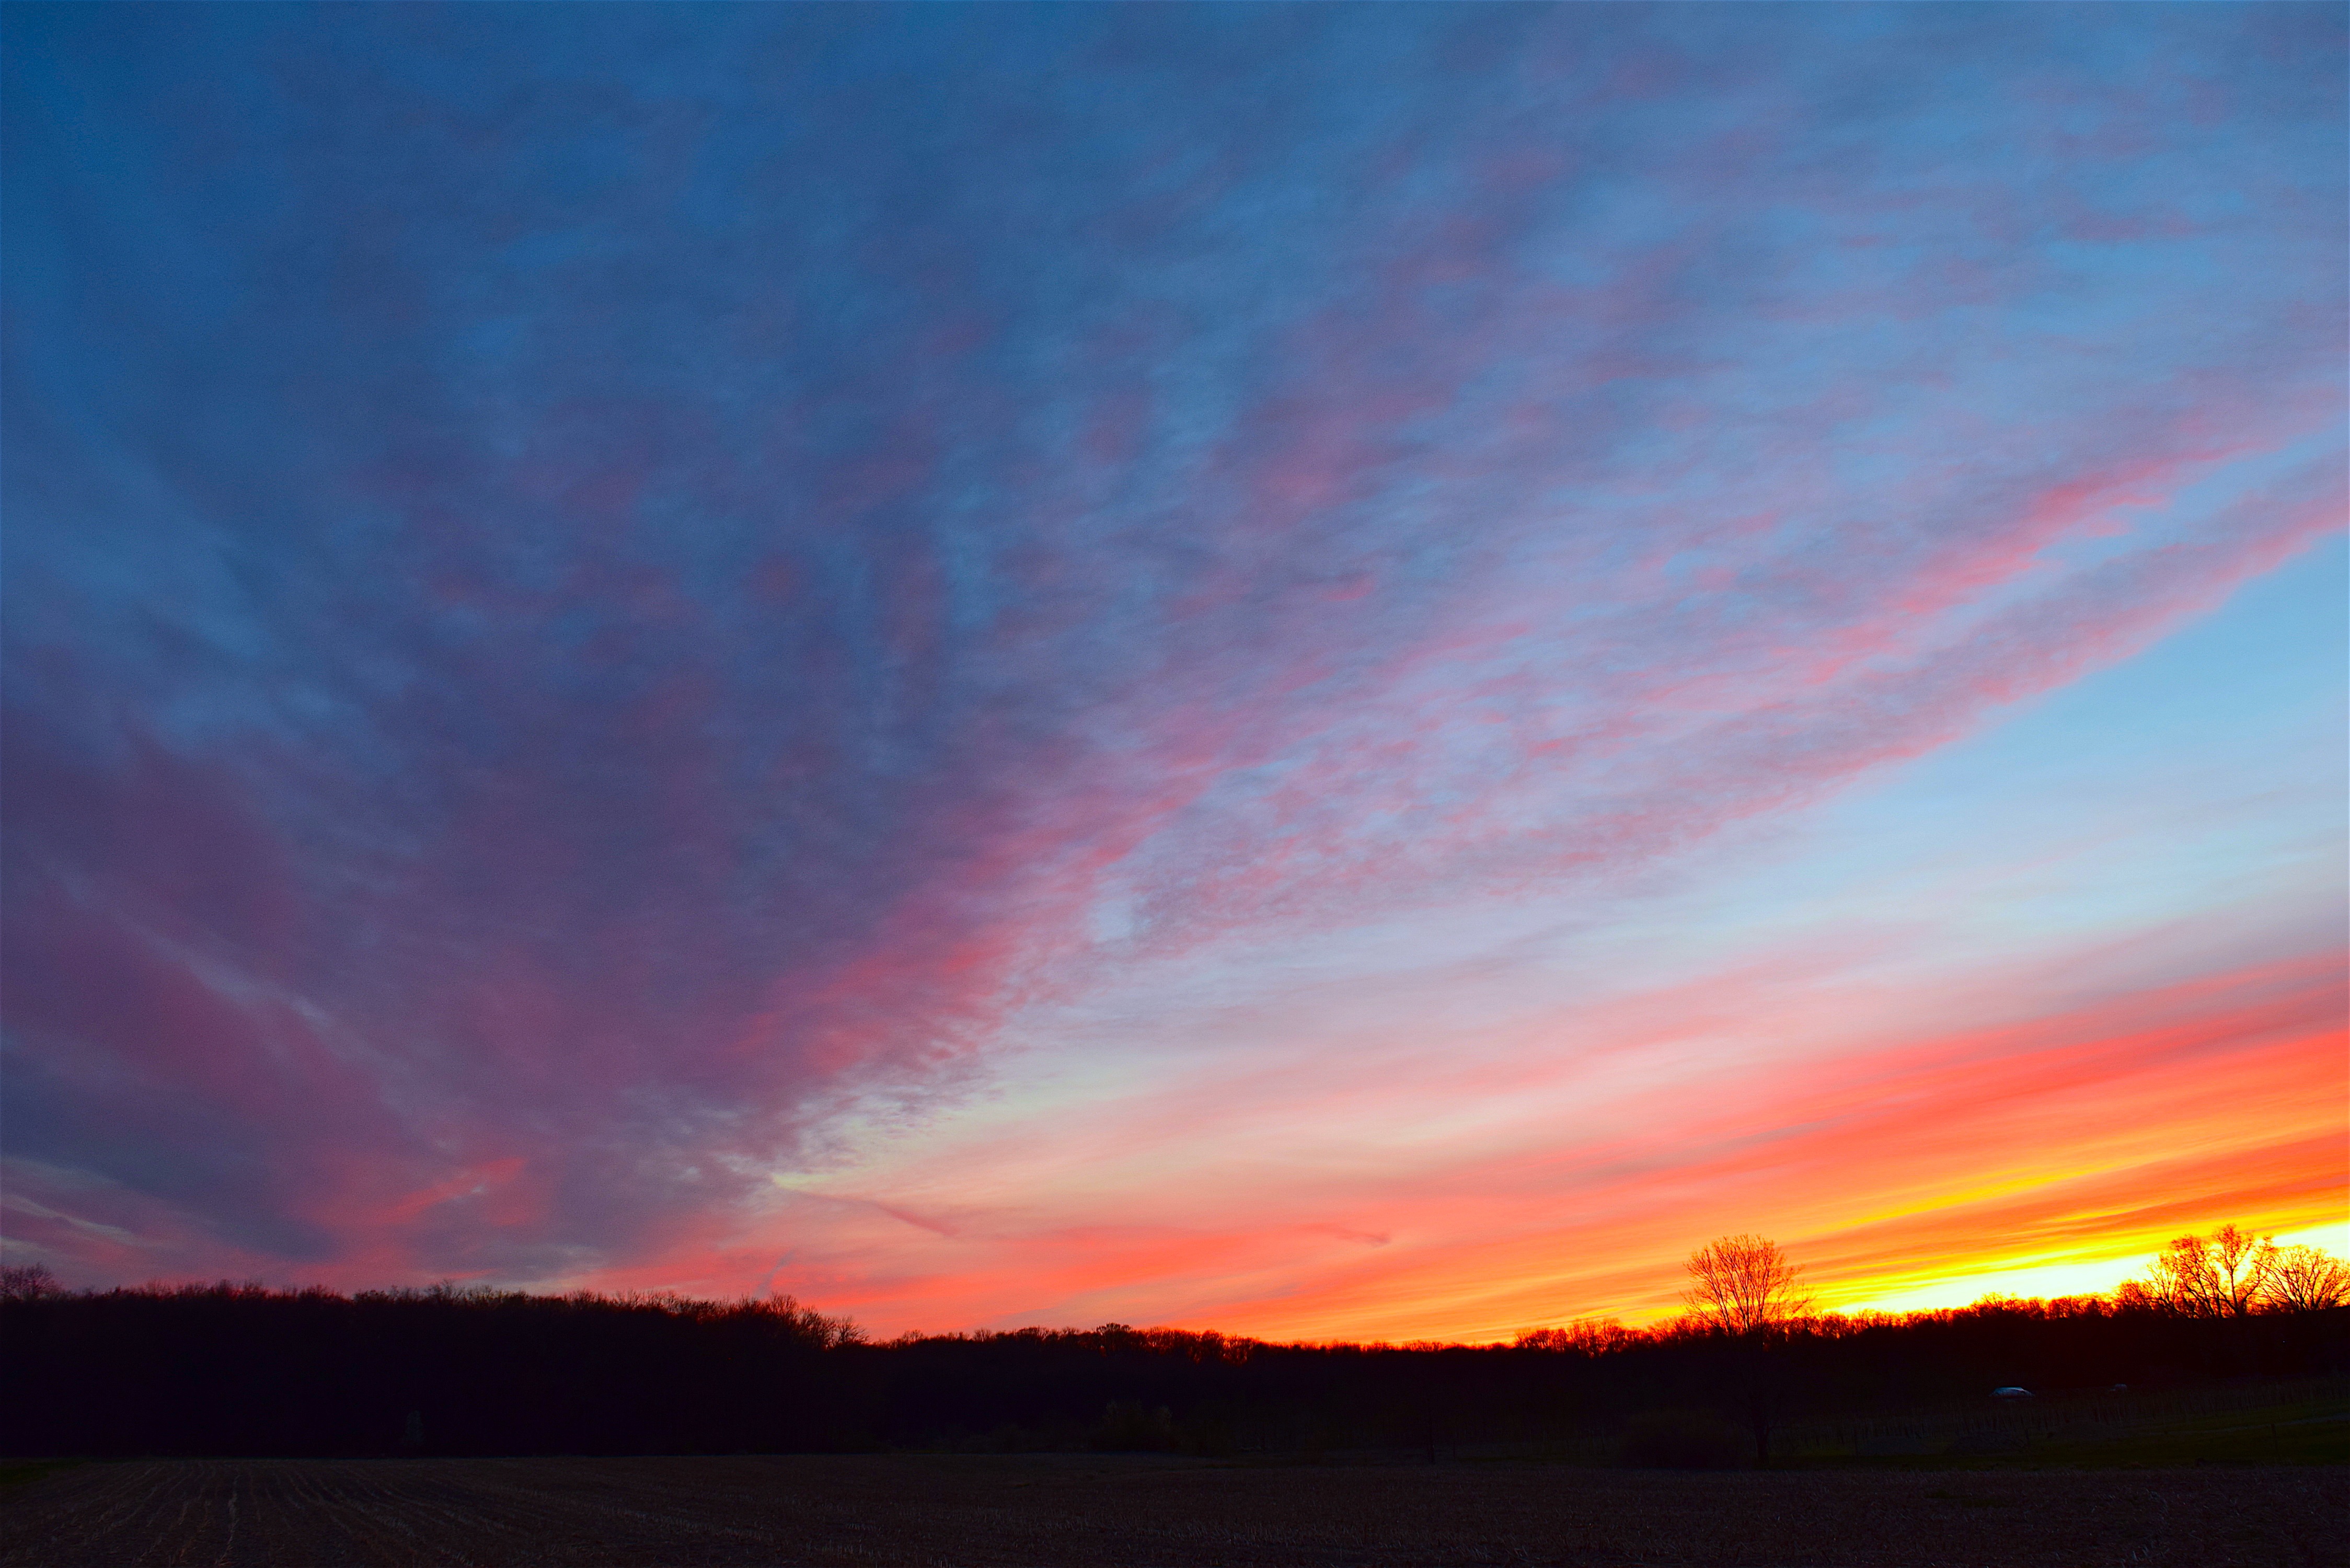
landscape, nature, outdoor, horizon, light, cloud, sky, sun, sunrise, sunset, field, meadow, countryside, morning, dawn, atmosphere, dusk, evening, rural, orange, spring, red, natural, blue, colorful, yellow, agriculture, season, clouds, afterglow, meteorological phenomenon, red sky at morning